Sushila Didi

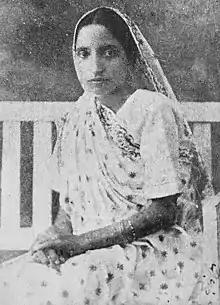
Sushila Didi

Sushila Mohan popularly known as Sushila Didi, (5 March 1905 – 13 January 1963) was a major figure in India's revolutionary freedom struggle movement.